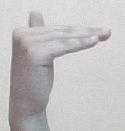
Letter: khaa